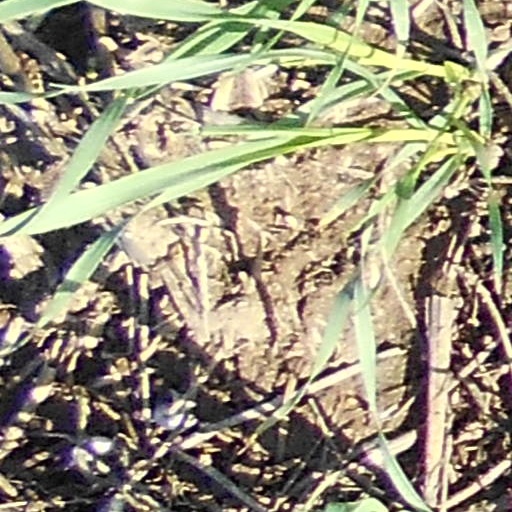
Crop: wheat